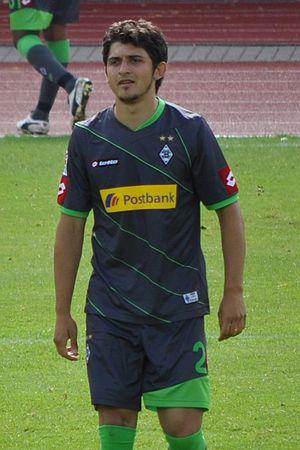
Matthias Zimmermann est un footballeur allemand, né le 16 juin 1992 à Pforzheim. Il évolue au poste de défenseur au Fortuna Düsseldorf.